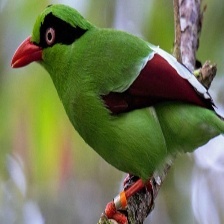
Species: BORNEAN LEAFBIRD
Scientific name: CHLOROPSIS KINABALUENSIS